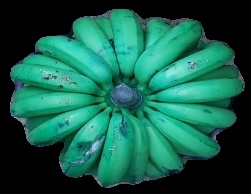
Variety: pachbale
Grade: grade2